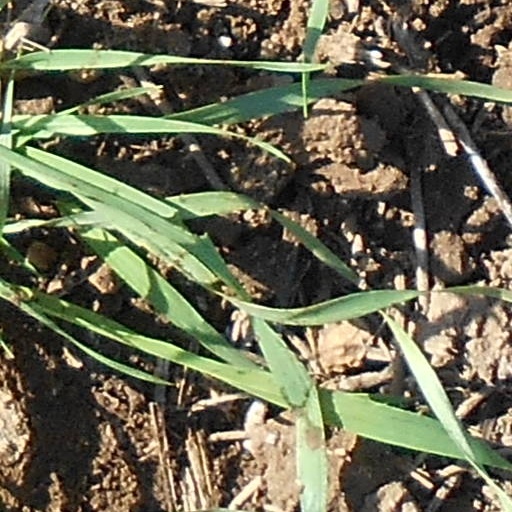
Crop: wheat